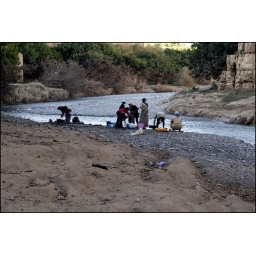
Women washing clothes in the river